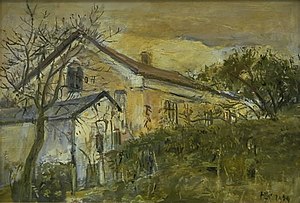
Hans Knudsen (maler)
Forsamlingshuset i Slagslunde.